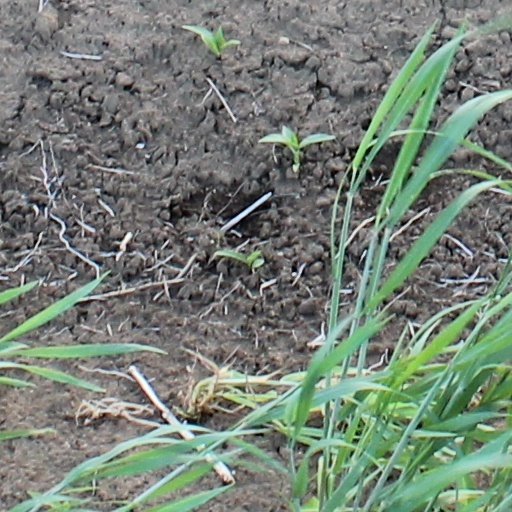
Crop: wheat